Fugitive Slave Act of 1850

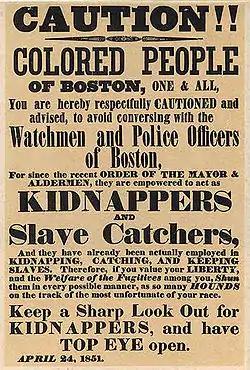
An April 24, 1851 poster warning the "colored people of Boston" about policemen acting as slave catchers.

The Fugitive Slave Act or Fugitive Slave Law was a law passed by the 31st United States Congress on September 18, 1850, as part of the Compromise of 1850 between Southern interests in slavery and Northern Free-Soilers.